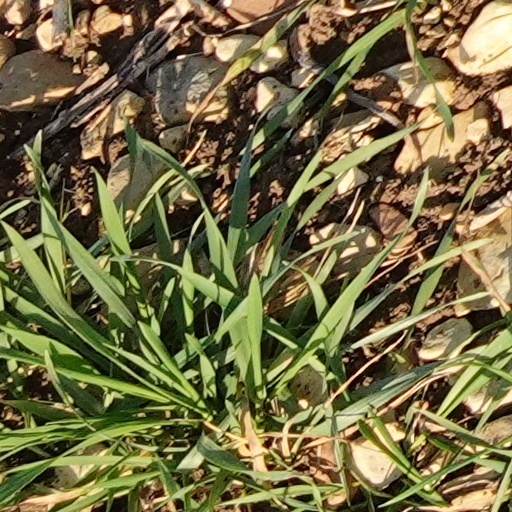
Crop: wheat